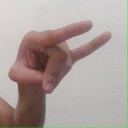
अक्षर: च